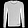
Label: Pullover